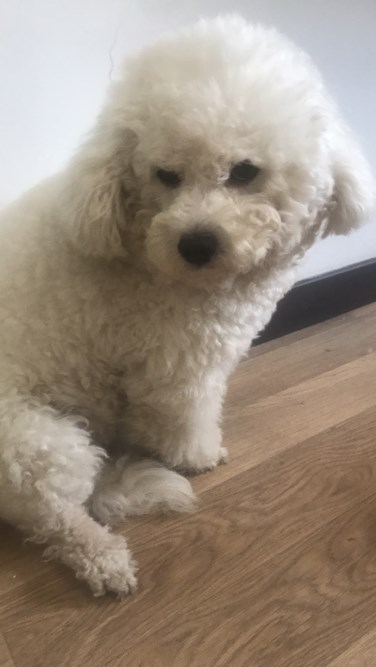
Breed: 3083-n000117-Bichon_Frise